Via Latina

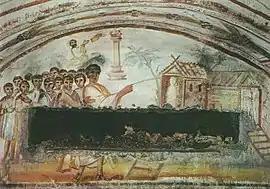
Resurrection of Lazarus, Catacombs of Via Latina.

The Catacombs of Via Latina, compared to other Roman catacombs, were recently discovered. The artwork within the catacombs is from the Medieval period. The art in the tomb is dated back to the 4th century. These particular catacombs in Rome, Italy, depict images of both pagan and Christian artwork. It is unknown whether this tomb belonged to a specific family or a fraternity. The art fills every room in the catacombs. The catacombs were excavated in 1955 and published officially in 1962.